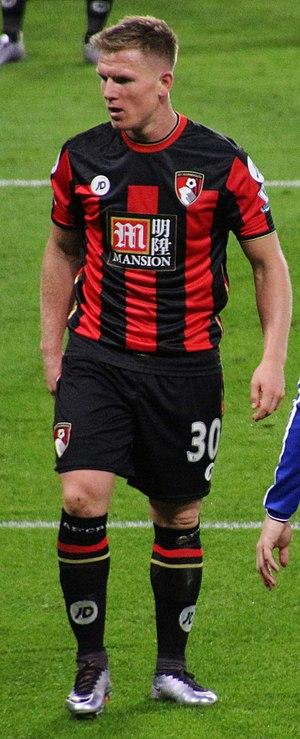
Matt Ritchie, né le 10 septembre 1989 à Gosport, est un footballeur international écossais qui évolue au poste de milieu de terrain à Newcastle United.